Hotel Windsor, Melbourne

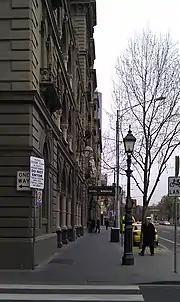
Hotel Windsor looking towards the Spring Street entrance

The original hotel was built by shipping magnate George Nipper and designed by Charles Webb in a broadly Renaissance Revival style and was completed in 1884, and named "The Grand". However, Nipper soon sold the building, in 1886, to the a company headed by James Munro and James Balfour. Munro was a politician and the leader of the temperance movement in Victoria, who famously burnt the hotel's liquor licence in public and operated the hotel as a coffee palace, now renamed the "Grand Coffee Palace". The building was soon more than doubled in size in 1888, by adding the central section and the north wing, matching the original building, the now internal north wing, and extending the rear wing, all designed again by Charles Webb. Notable features of the expanded hotel included the ballroom, the impressive main staircase, the distinctive twin mansard roofed towers in the Second Empire style, and the stone sculpture, attributed to John Simpson Mackennal, over the main entrance with male female figures known as 'Peace and Plenty' reclining over the English and Australian coat of arms.